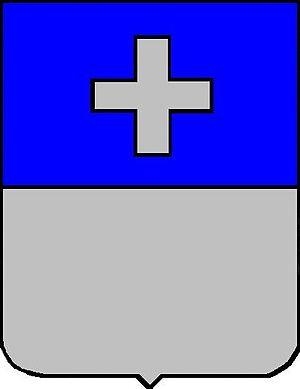
La famille Gritti, est une famille patricienne de Venise, présente à la fondation de la ville, est originaire de Altino. Toujours dans le rang des nobles, elle donna un doge, des procurateur de Saint-Marc et des généraux d'Armée à la cité.